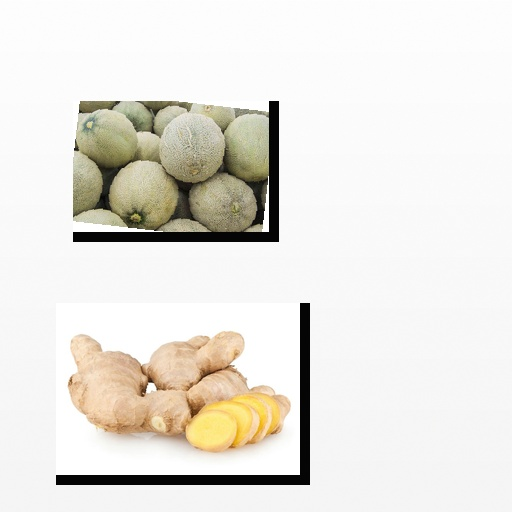
Food items: cantaloupe, ginger